Ballarat Football Club

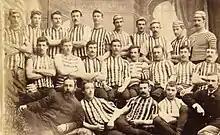
Ballarat Football Club in 1889

Calls for the club's formation date as far back as May 1860. One of the first recorded football matches played in the district was a match on 5 May 1860 with the members of the Ballarat Athletic Club splitting into two sides of six to play at the Copenhagen Grounds. The Ballarat Athletic Club was instrumental in early matches including the town of Little Bendigo at the Ballarat Cricket Ground though the match was cancelled due to inclement weather. The "Ballarat Star" had been lobbying the local community for a club of its own. Ballarat Football Club was incorporated on 20 May 1860.